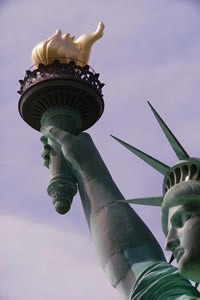
Landmark: Statue of Liberty